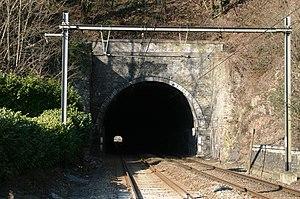
Esneux est une commune francophone de Belgique située en Région wallonne dans la province de Liège, ainsi qu'une localité où siège son administration.